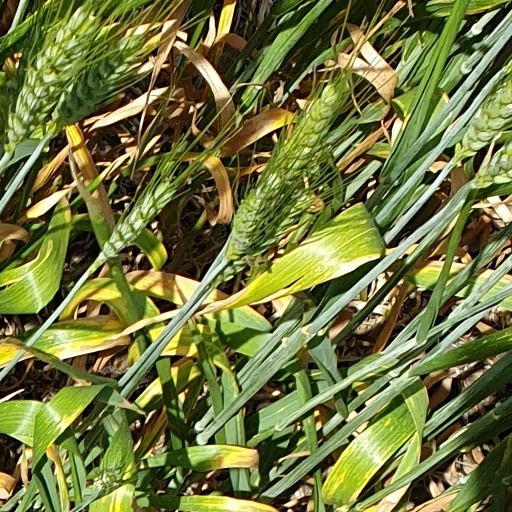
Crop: wheat